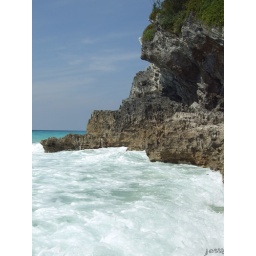
Waves on the rock walls in Bermuda